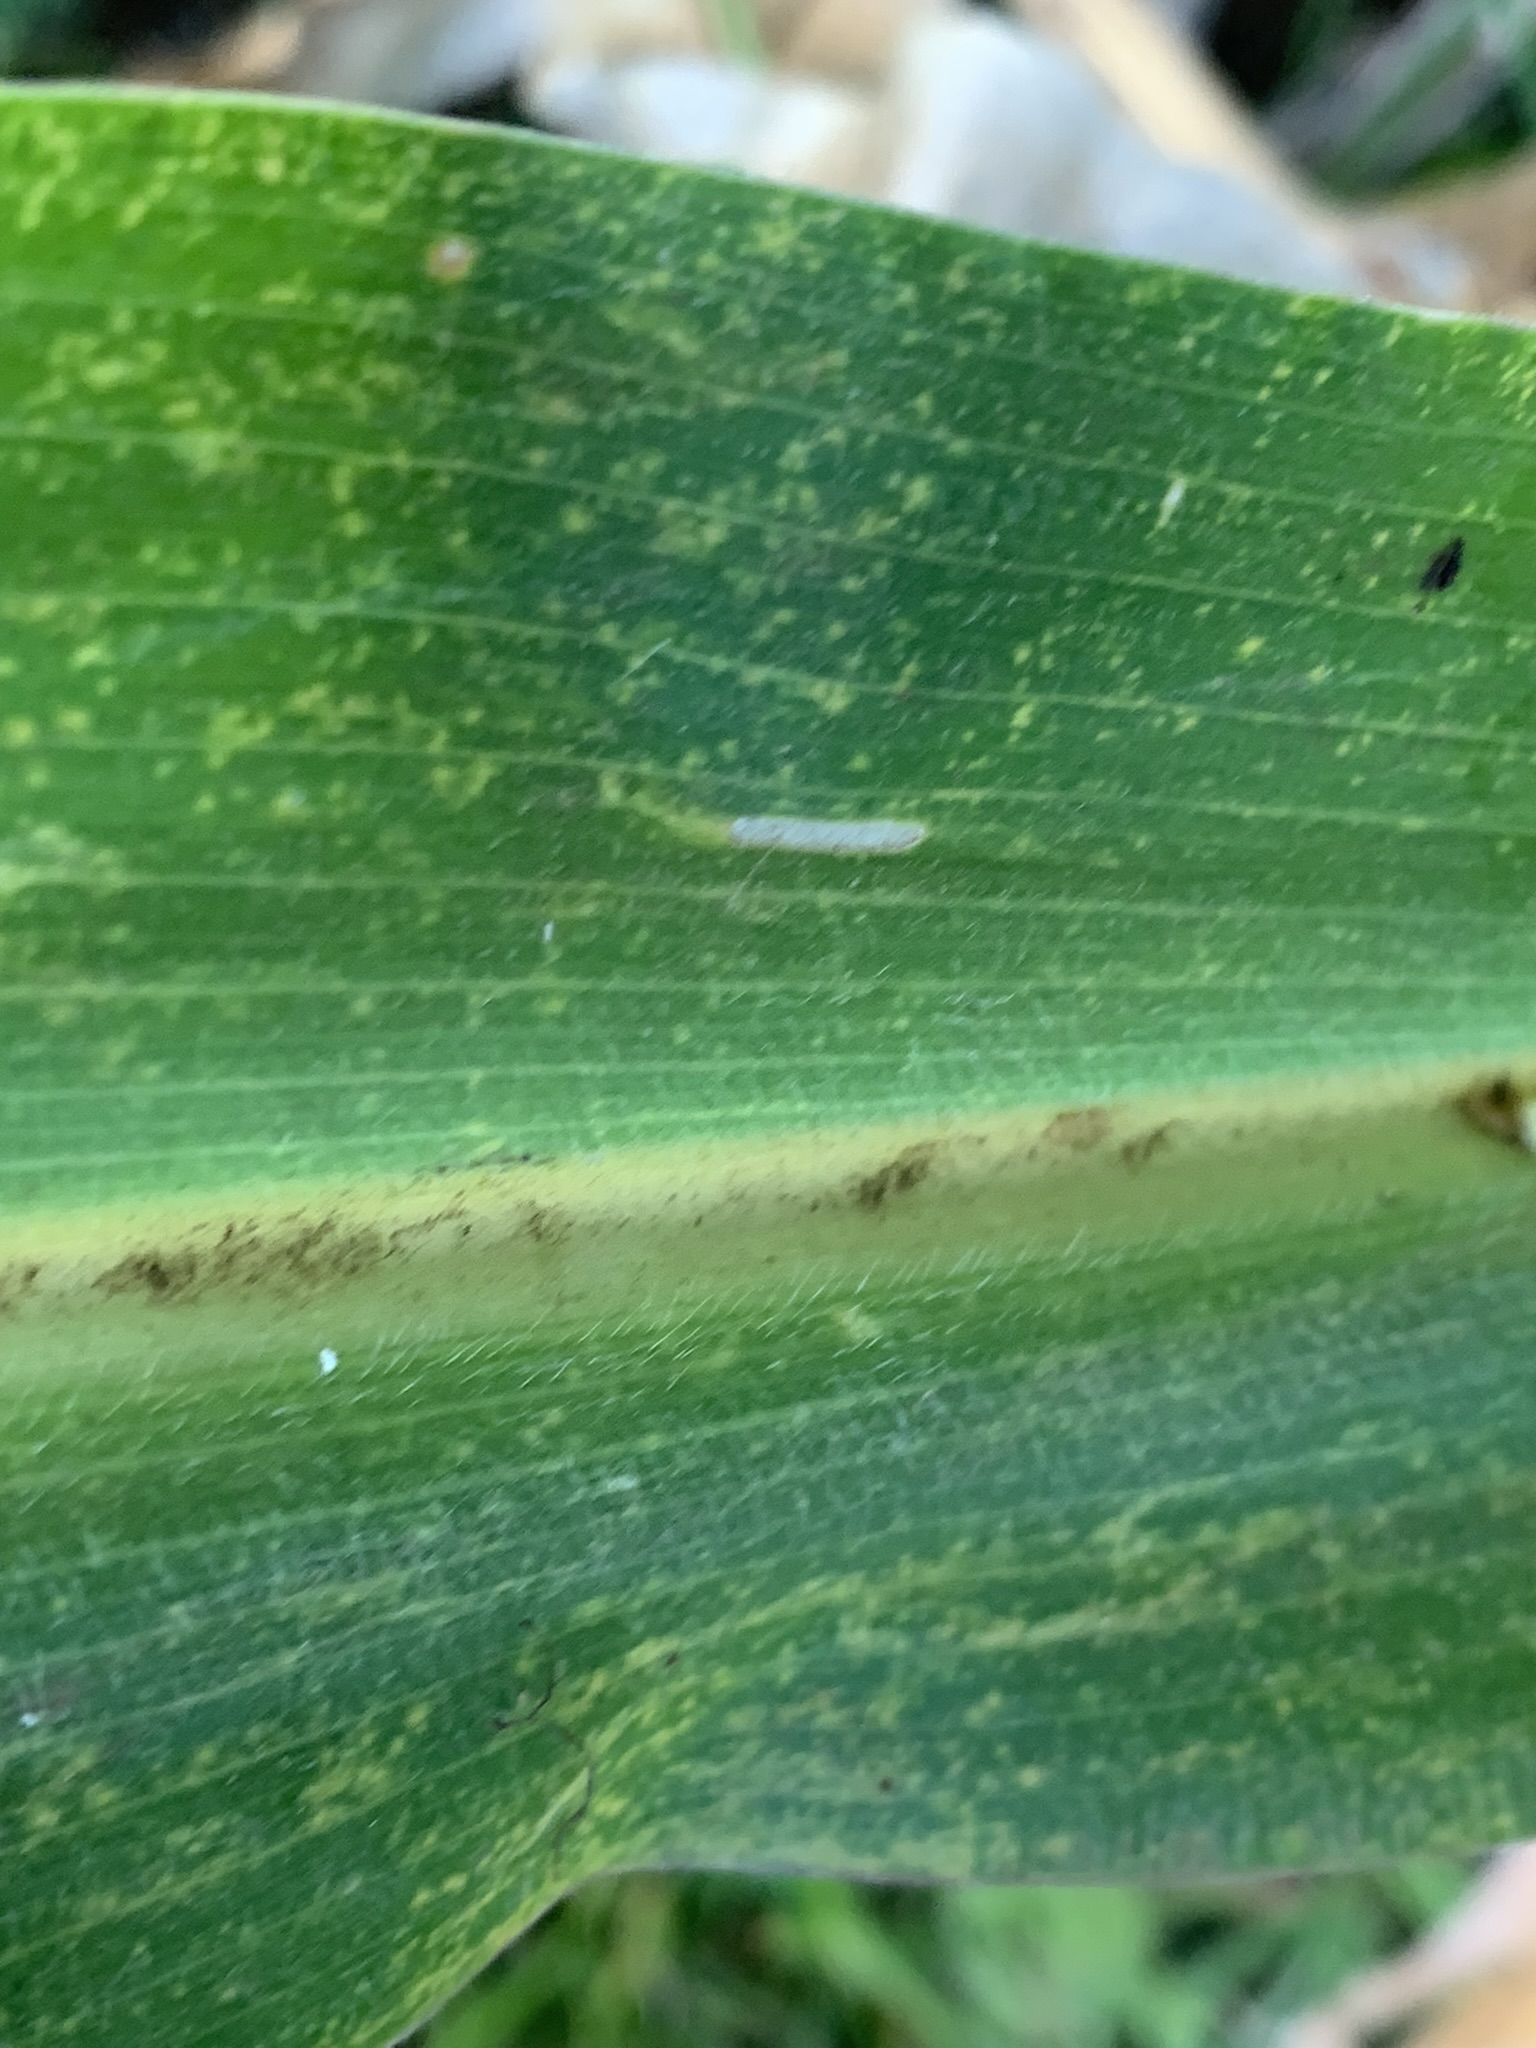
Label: MLN